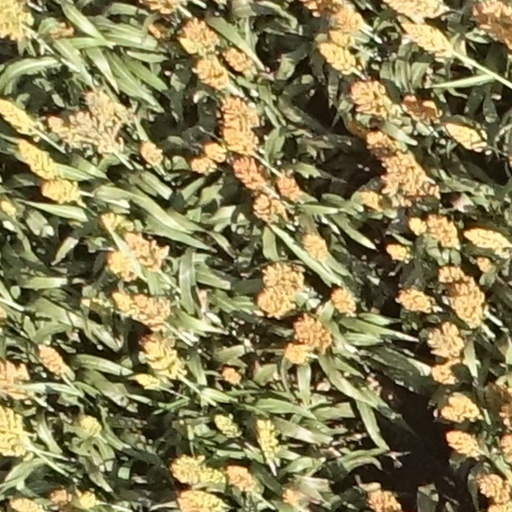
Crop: sorghum